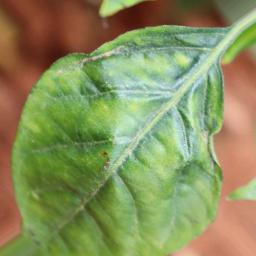
Label: mites_and_trips